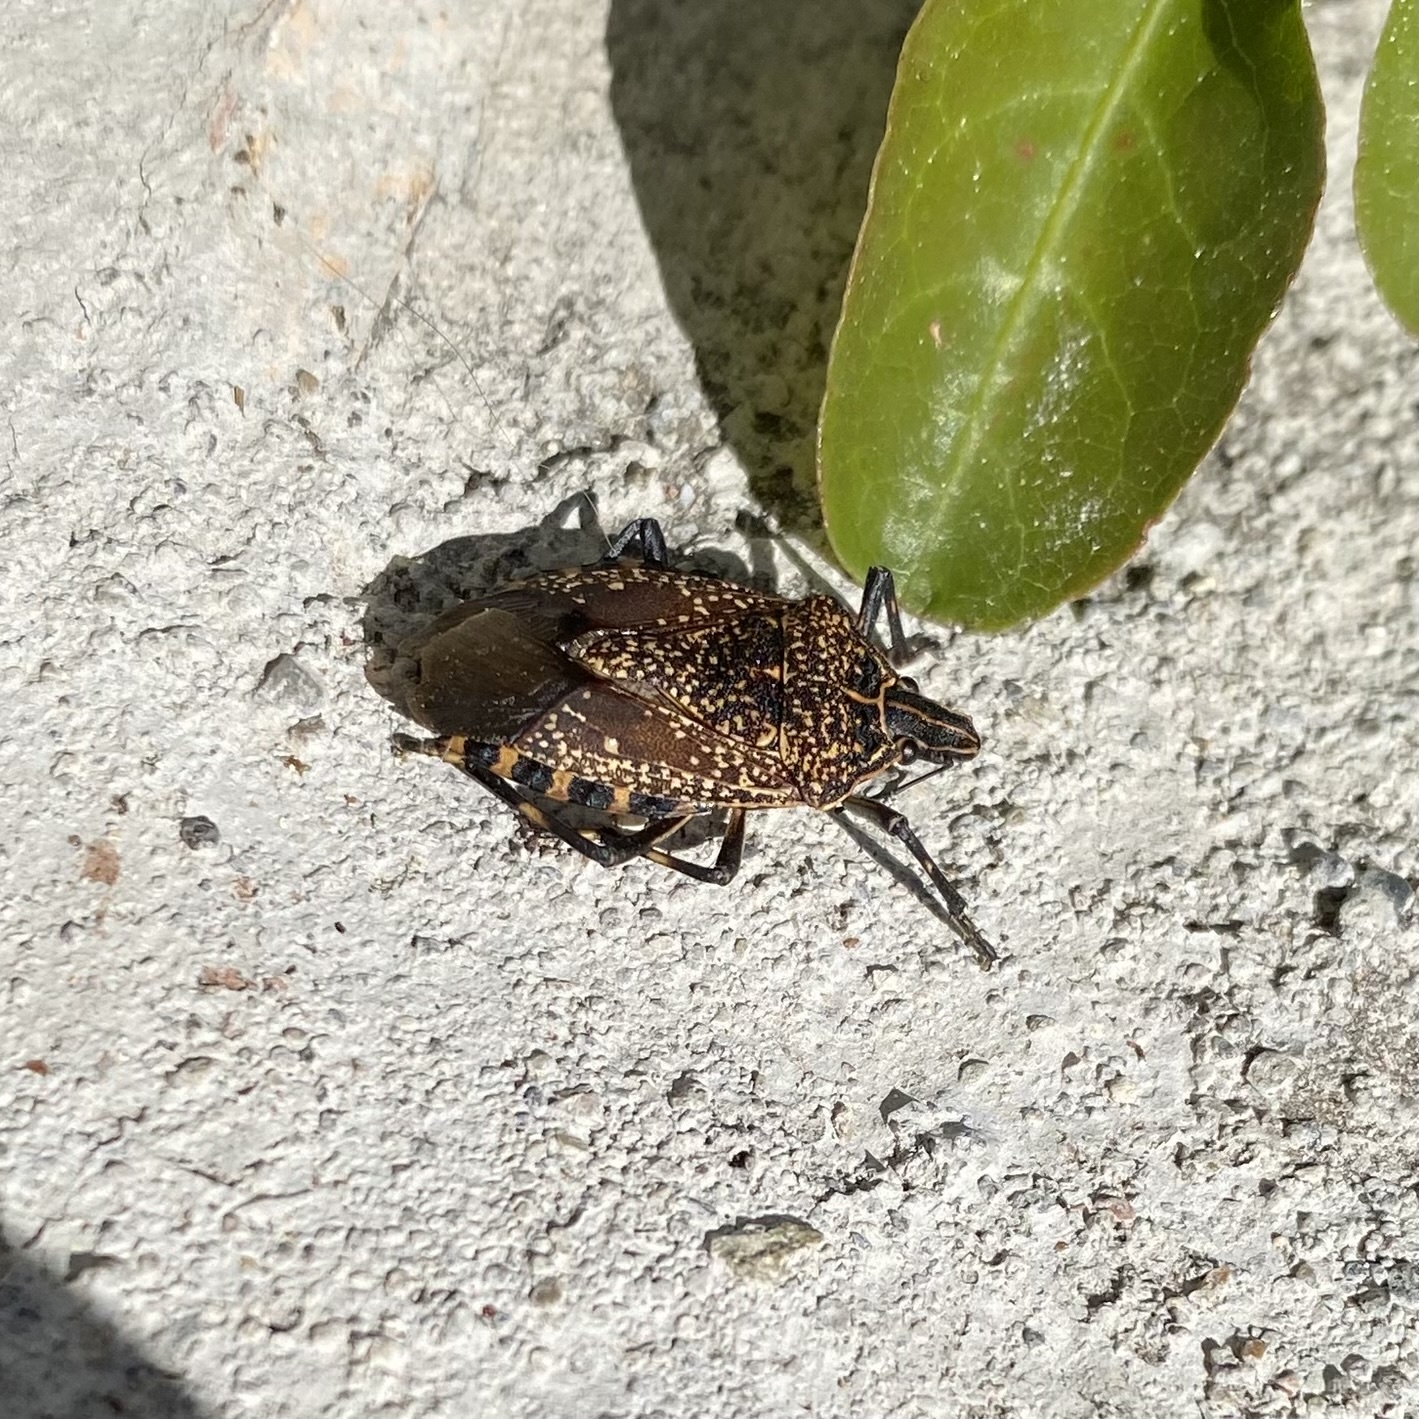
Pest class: stink_bug